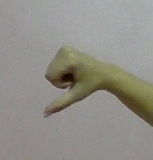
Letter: waw